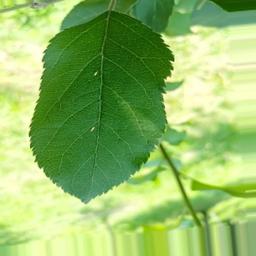
Label: Healthy